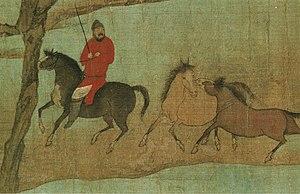
Zhao Mengfu, ou Chao Meng-fu, était un érudit chinois, peintre et calligraphe, durant la dynastie Yuan. C'est une figure majeure de l'art chinois.